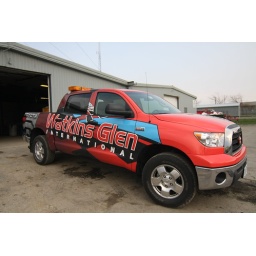
this truck was ordered by Watkins glen race track to pull their show car trailer